Spiez

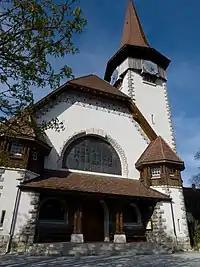
The new Reformed church in Spiez

From the , 8,504 or 70.7% belonged to the Swiss Reformed Church, while 1,516 or 12.6% were Roman Catholic. Of the rest of the population, there were 150 members of an Orthodox church (or about 1.25% of the population), there were 14 individuals (or about 0.12% of the population) who belonged to the Christian Catholic Church, and there were 518 individuals (or about 4.31% of the population) who belonged to another Christian church. There were 3 individuals (or about 0.02% of the population) who were Jewish, and 203 (or about 1.69% of the population) who were Muslim. There were 14 individuals who were Buddhist, 63 individuals who were Hindu and 7 individuals who belonged to another church. 694 (or about 5.77% of the population) belonged to no church, are agnostic or atheist, and 341 individuals (or about 2.84% of the population) did not answer the question.